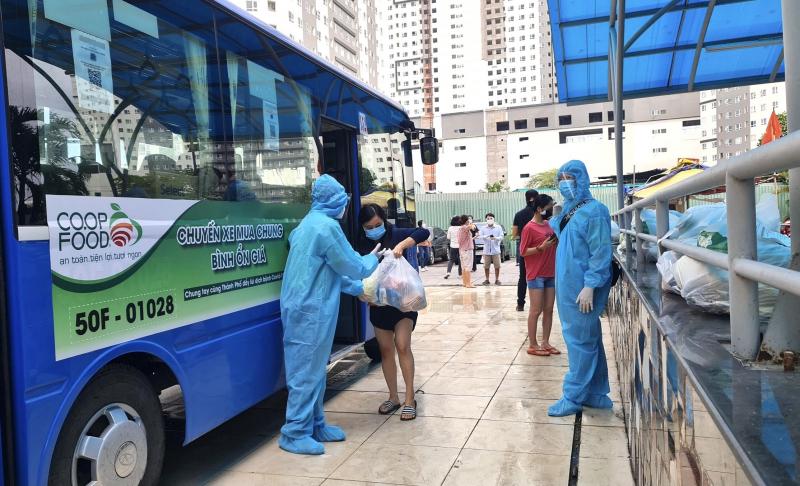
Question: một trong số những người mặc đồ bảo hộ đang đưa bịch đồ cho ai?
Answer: cho bạn nữ mặc áo khoác và quần ngắn